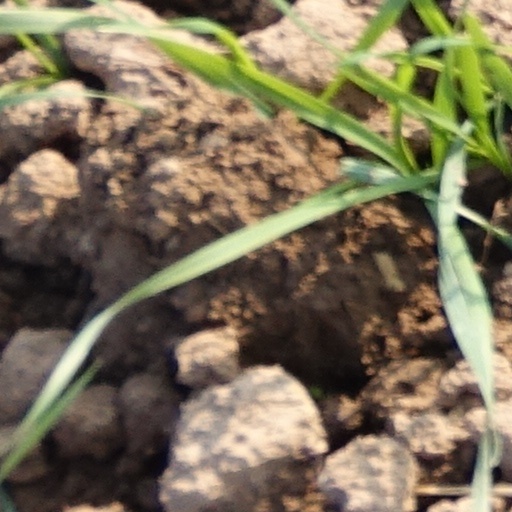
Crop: wheat